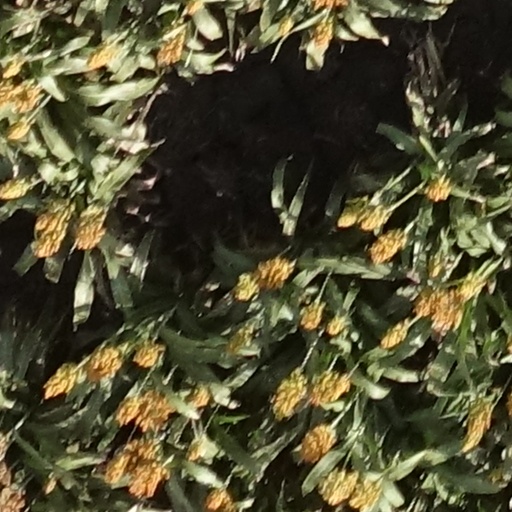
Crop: sorghum